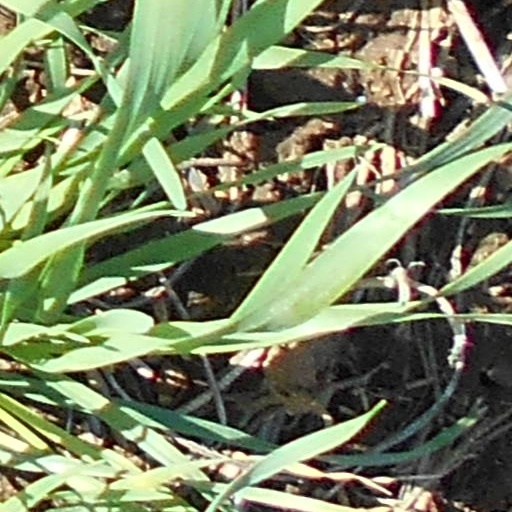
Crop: wheat